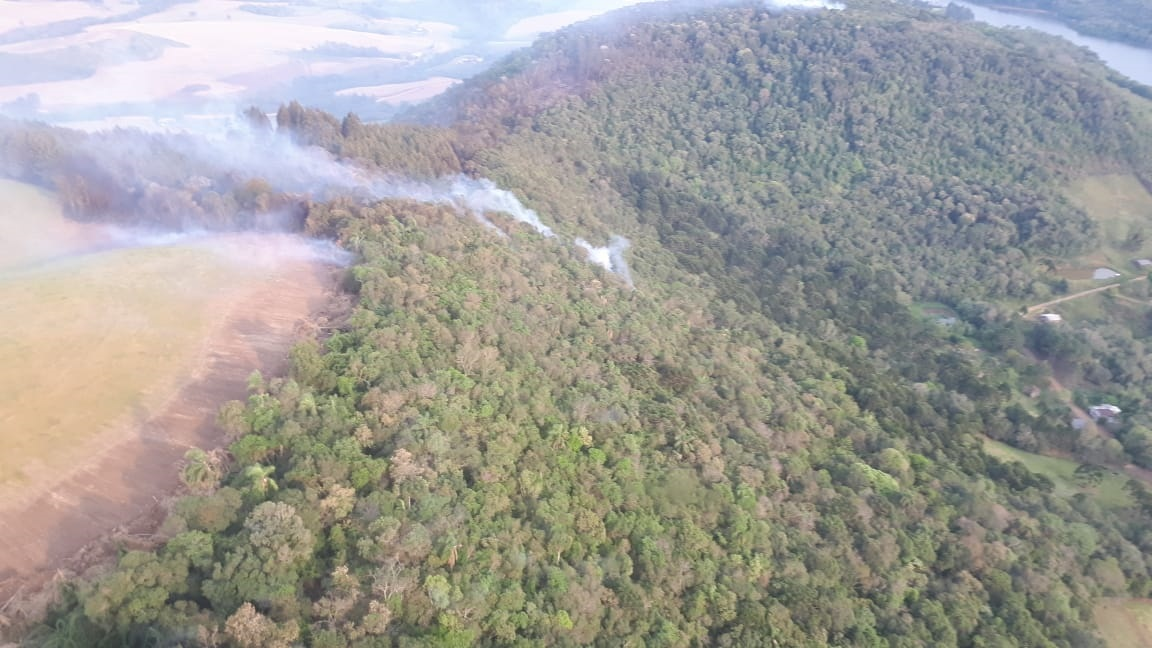
Fire: no
Smoke: yes